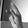
ASL letter: K